Stephen R. Bissette

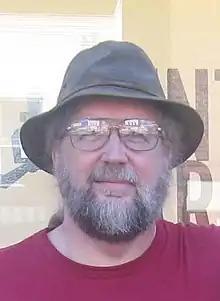
Bissette in 2007

Stephen R. Bissette (born March 14, 1955) is an American comic book artist and publisher with a focus on the horror genre. He worked with writer Alan Moore and inker John Totleben on the DC Comics series "Swamp Thing" in the 1980s.